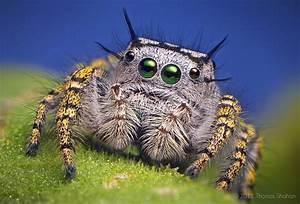
spider